Mistaken Identity: Two Families, One Survivor, Unwavering Hope

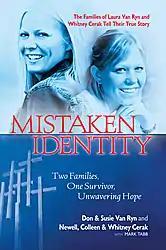

Mistaken Identity: Two Families, One Survivor, Unwavering Hope is a best-selling non-fiction book describing an incident in which the identities of two young female casualties were confused after a vehicle crash. It was published by Howard Books on March 25, 2008. The book lists its authors as Don and Susie van Ryn; Newell, Colleen and Whitney Cerak; and Mark Tabb; the former the parents of Laura van Ryn (the woman believed to have survived the crash but actually deceased) and the latter the parents of Whitney Cerak, initially declared deceased in the crash but later found to have survived. Mark Tabb is a former pastor whom "The New York Times" described as "the go-to guy when a collaborator is needed on books with spiritual themes."